Vučedol culture

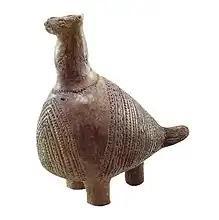

Compared to earlier and contemporary cultures the Vučedol culture exploited a diversity in food sources: the Vučedol people were hunters, fishermen and agrarians, with some strong indications that they cultivated certain domesticated animals. Thus the culture was more resilient to times of want.